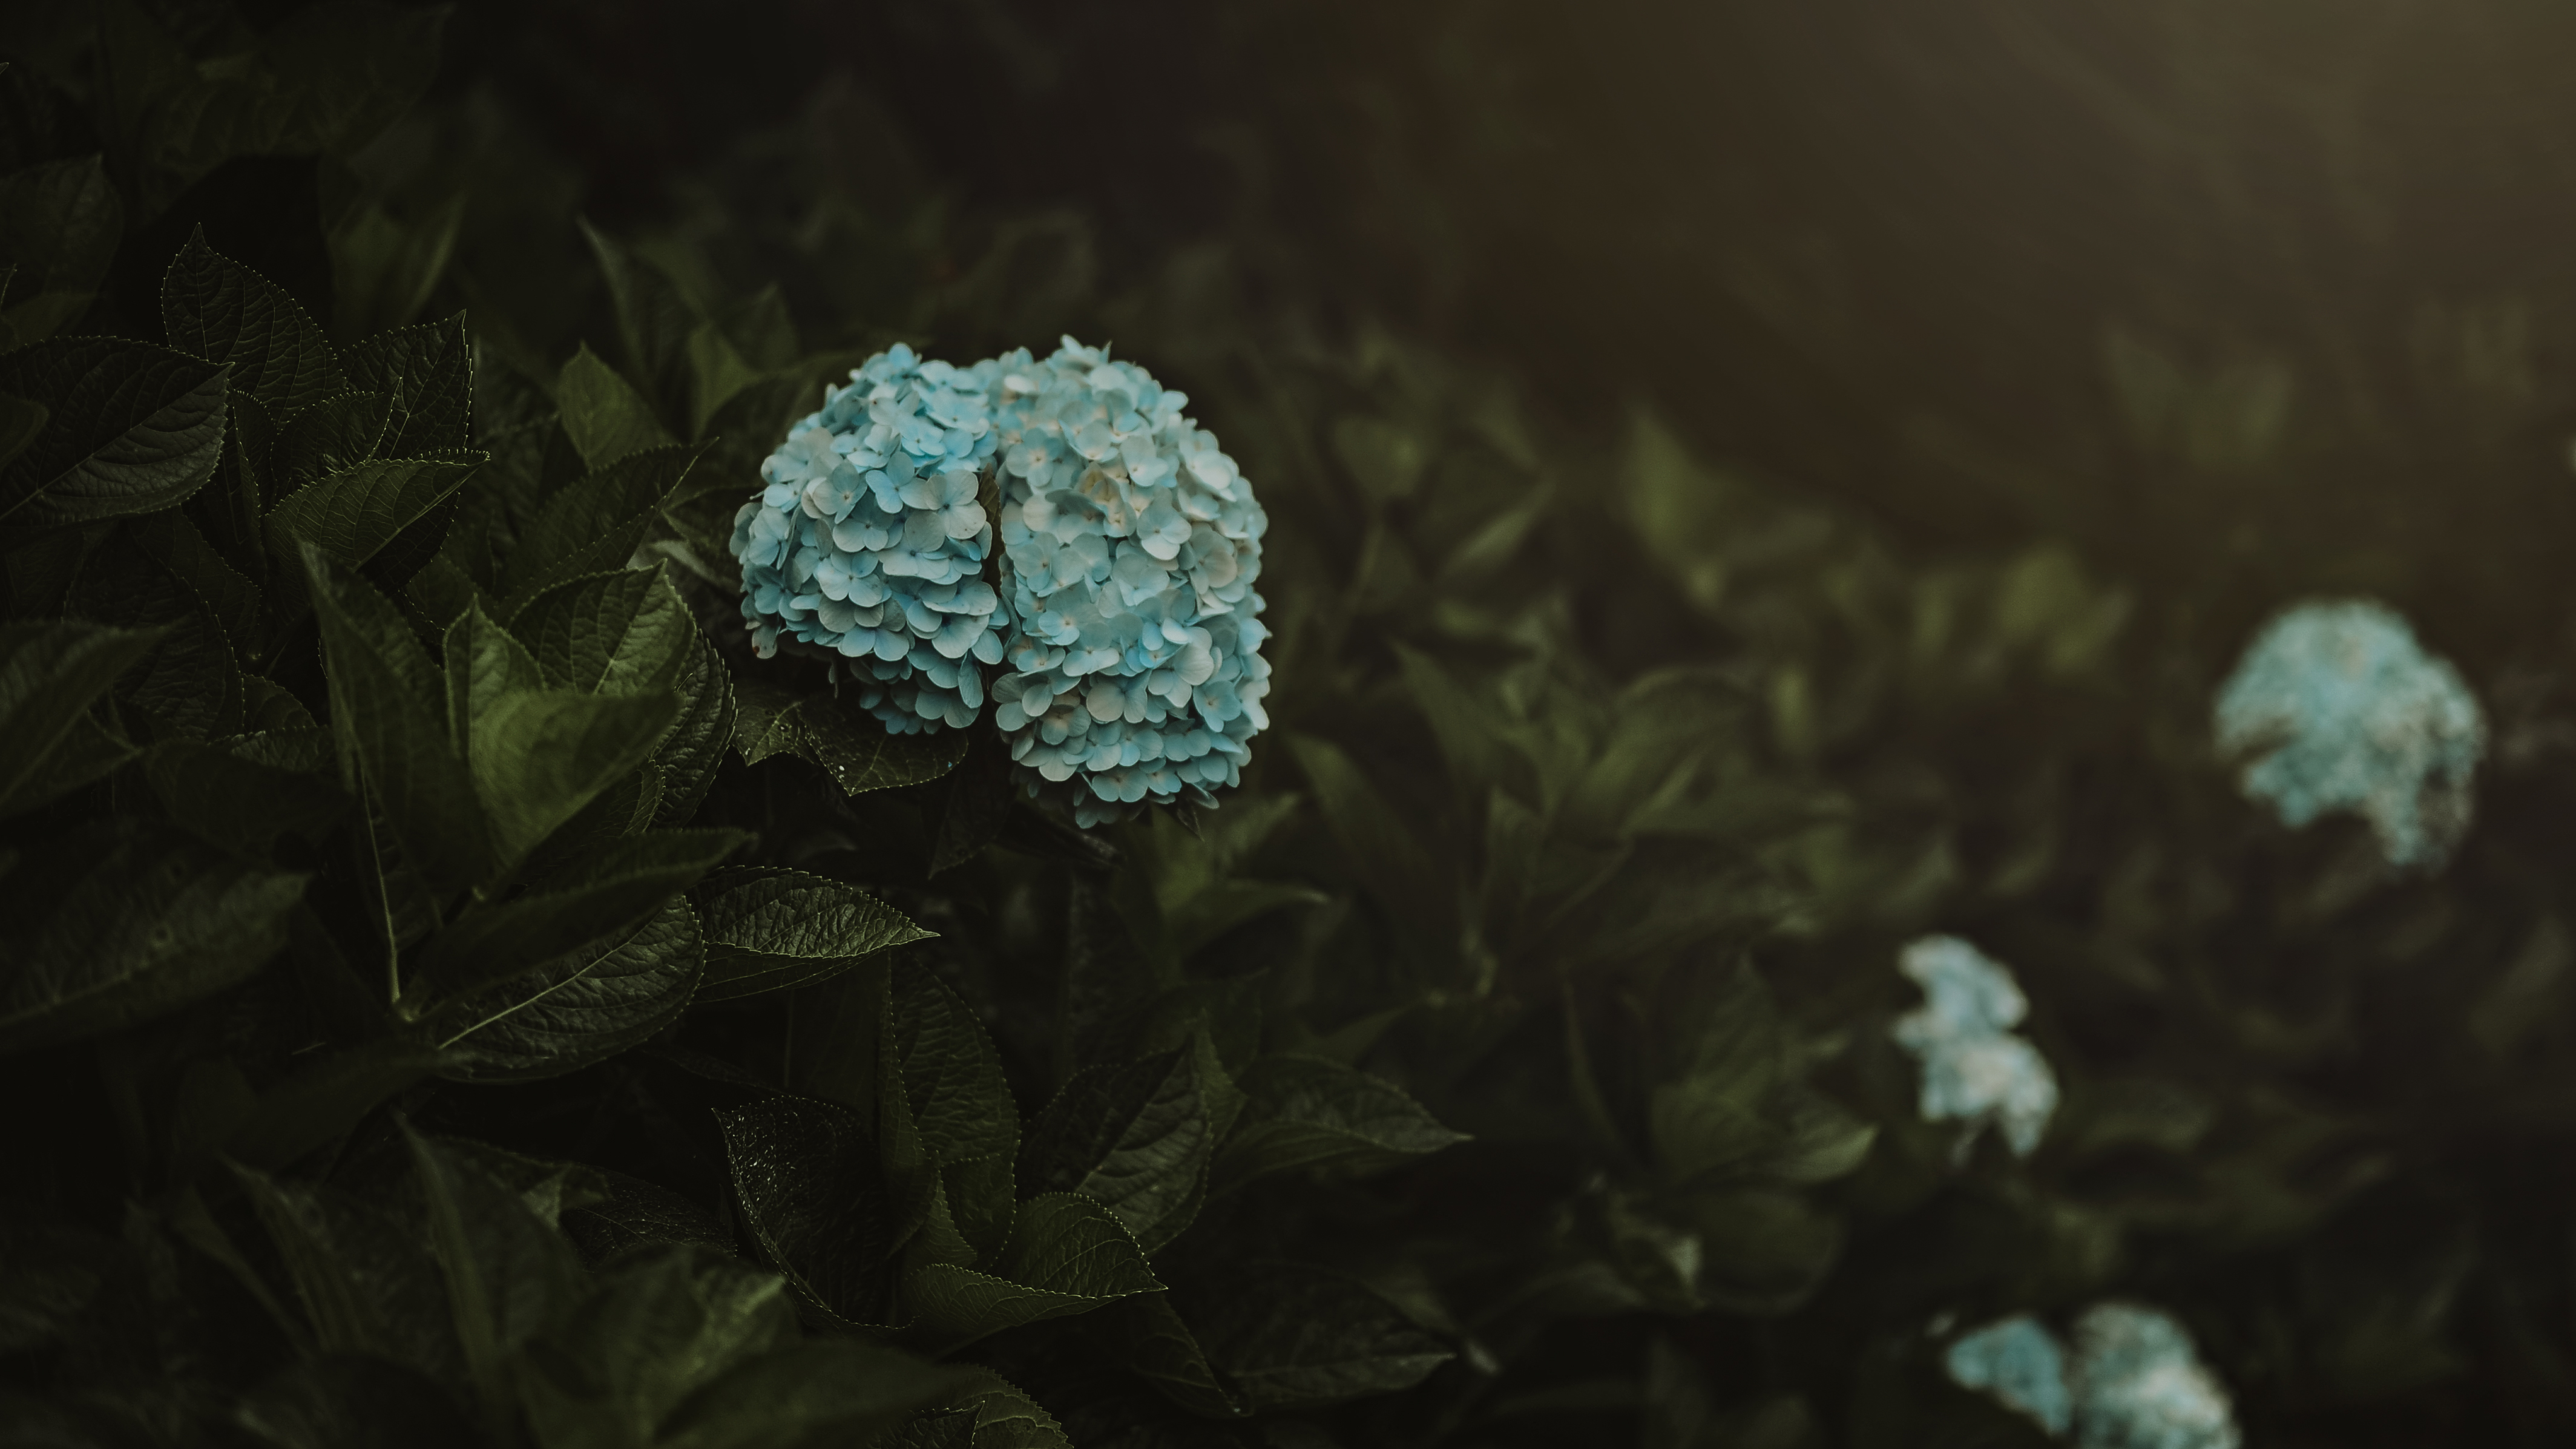
landscape, nature, flower, darkness, organism, plant, computer wallpaper, water, reef, macro photography